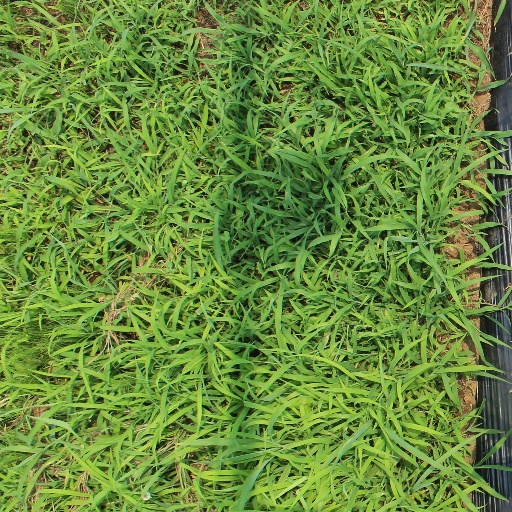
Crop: sorghum